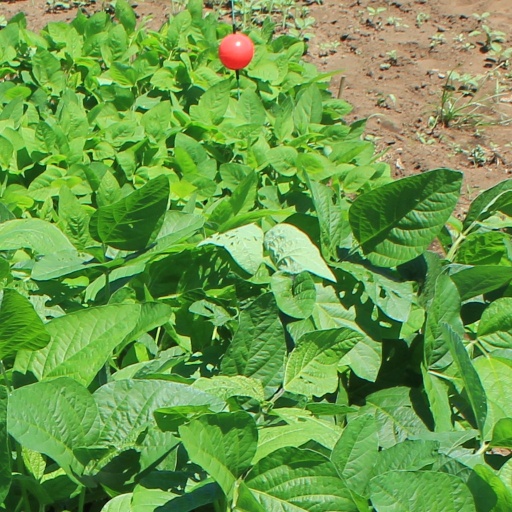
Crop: soybean